Selim Amallah

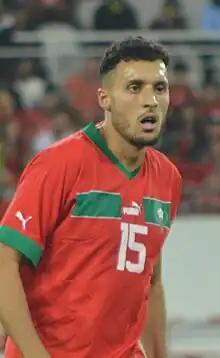
Amallah with Morocco in 2023

Selim Amallah (Berber: ⵙⴰⵍⵉⵎ ⴰⵎⴰⵍⵍⴰⵃ) (born 15 November 1996) is a professional footballer who plays as a midfielder for La Liga club Real Valladolid. Born in Belgium, he plays for the Morocco national team.